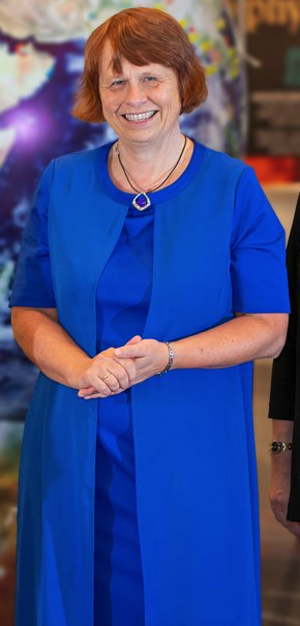
Ewine van Dishoeck
Ewine Fleur van Dishoeck, née le 13 juin 1955 à Leyde, est une astrophysicienne et universitaire néerlandaise, professeure à l'université de Leyde. Elle est présidente de l'Union astronomique internationale pour le triennat 2018-2021.
L’Union astronomique internationale est une association internationale non gouvernementale regroupant des astronomes professionnels à partir du niveau doctorat actifs dans la recherche professionnelle et dans l'éducation en astronomie. Son objectif est de coordonner les travaux des astronomes à travers le monde. Elle agit comme l'autorité reconnue internationalement pour la dénomination des corps célestes et des caractéristiques de surface de ces derniers.